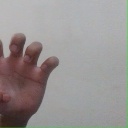
अक्षर: झ